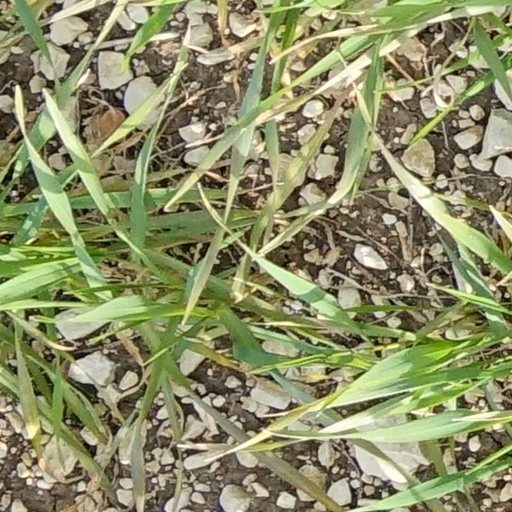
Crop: wheat